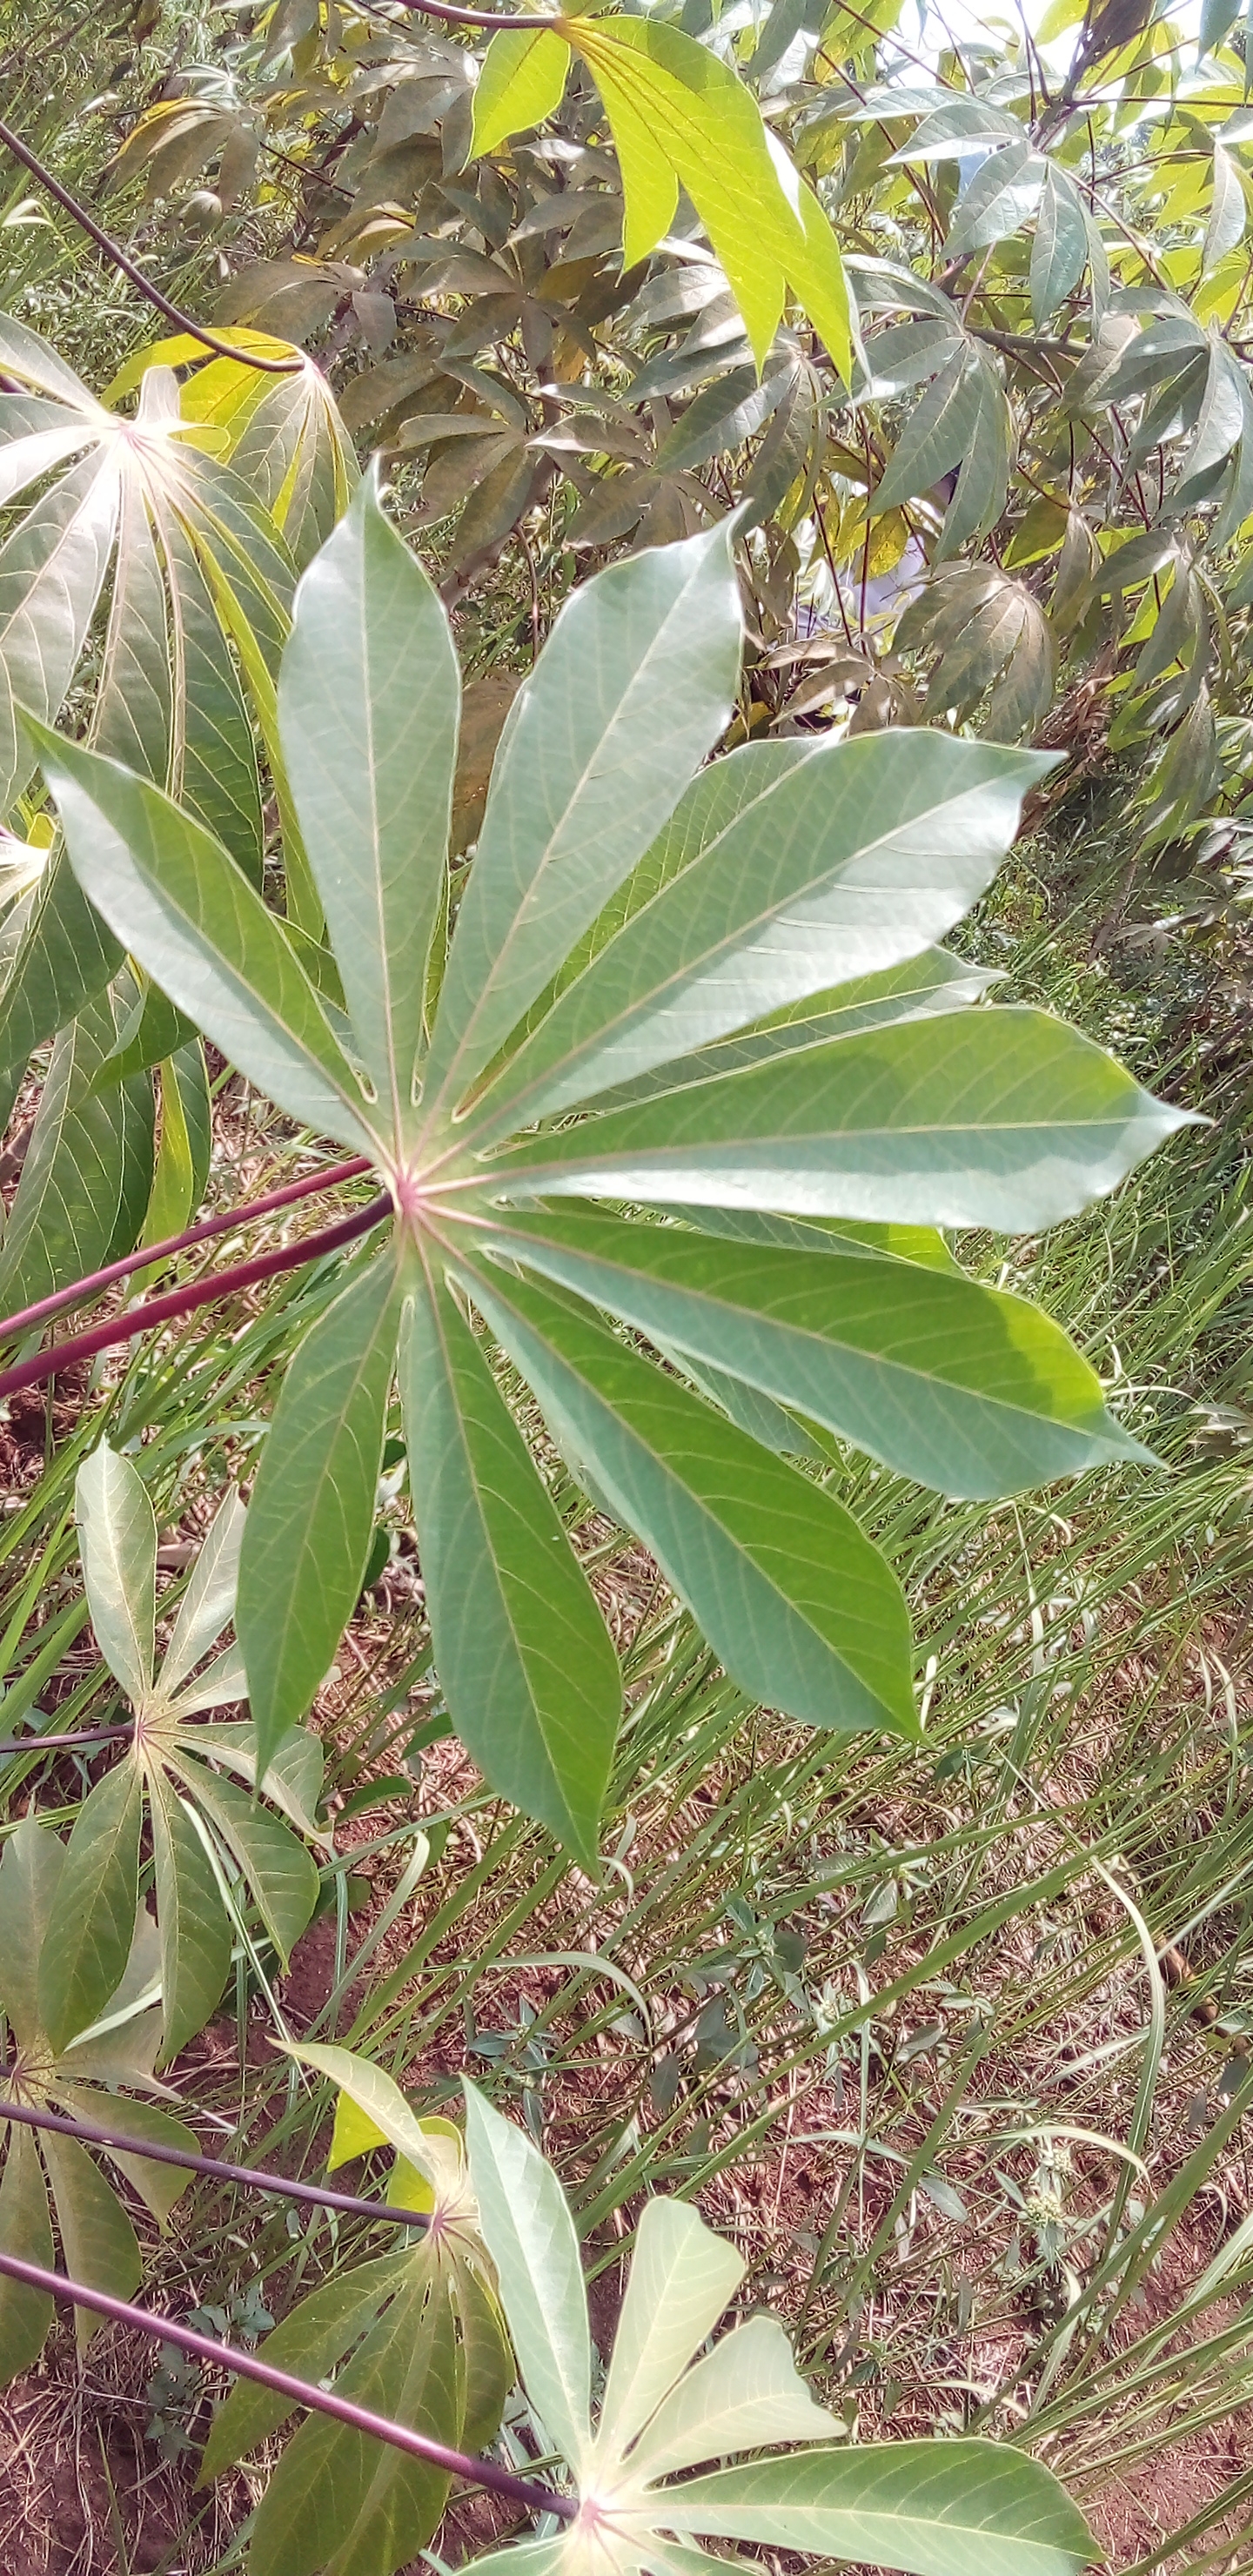
Label: healthy